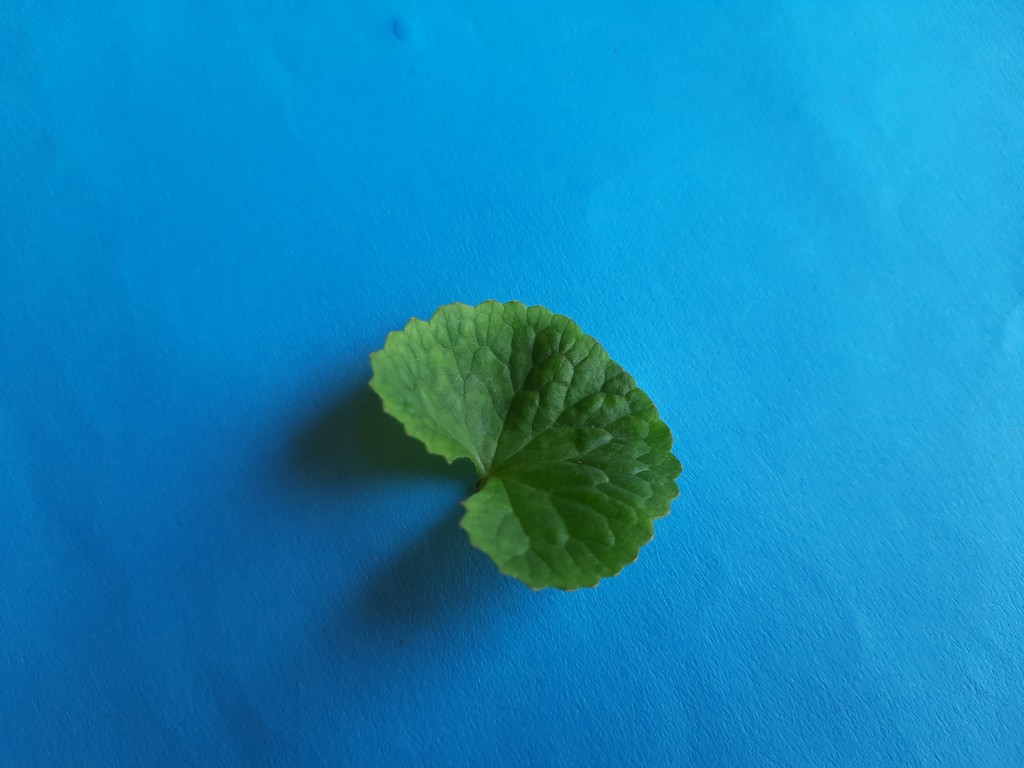
Label: Healthy